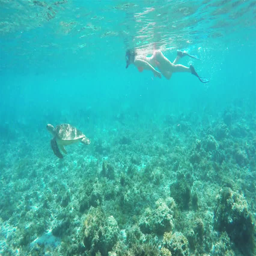
slow motion shot of a woman in a bikini following a sea turtle , both moving camera left